Grainger High School

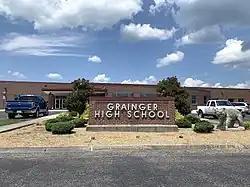

Grainger High School (GHS) is a public high school in Rutledge, Tennessee, United States. It was established in 2008 and is part of the Grainger County Schools district. The school serves the communities of Rutledge, Bean Station, Blaine, and Washburn, and is the largest school in Grainger County.